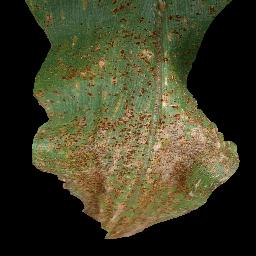
Label: Corn_(Maize)___Common_Rust